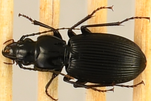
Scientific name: Pterostichus lachrymosus
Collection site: Mountain Lake Biological Station NEON (MLBS), plot MLBS_008